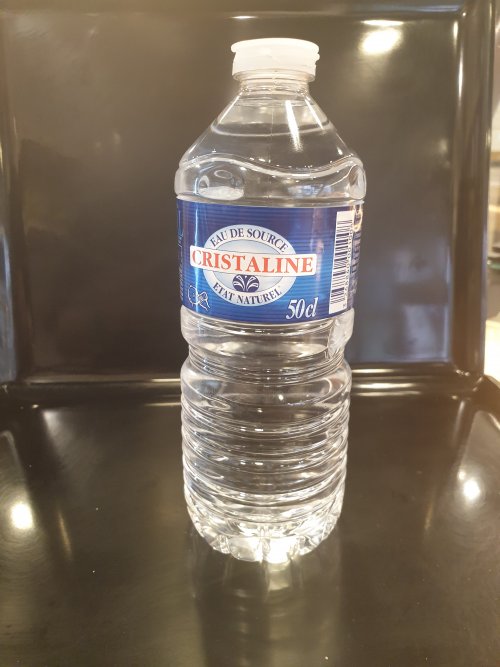
Label: plastic